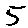
Label: 5